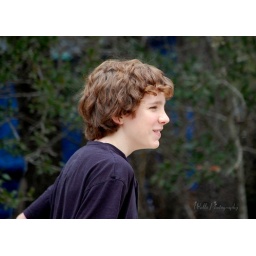
My son, laughing, after he took my picture in my new bird camo tent cape dress thingy!